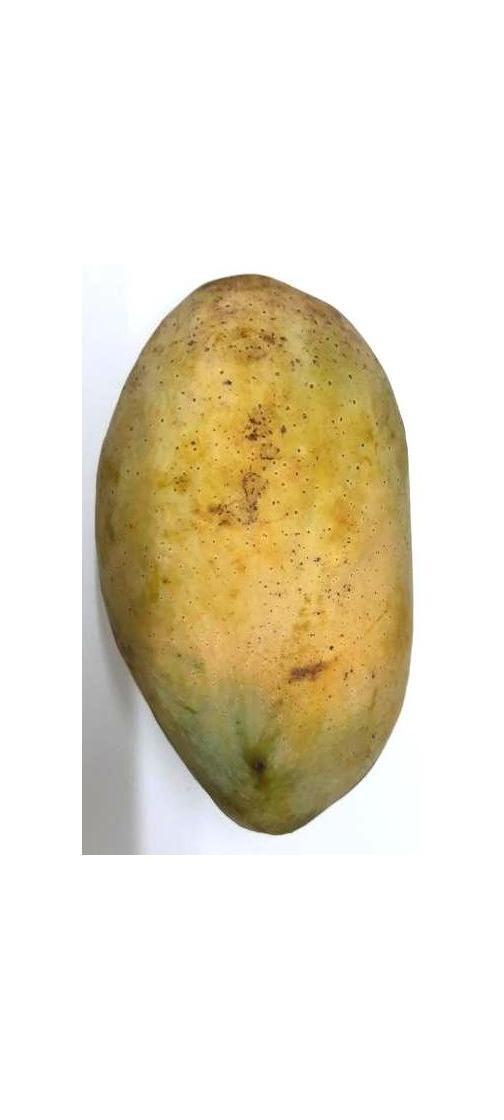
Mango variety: Fazli Classic